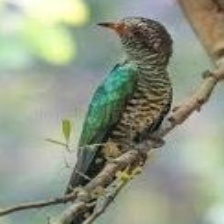
Species: AFRICAN EMERALD CUCKOO
Scientific name: CHRYSOCOCCYX CUPREUS